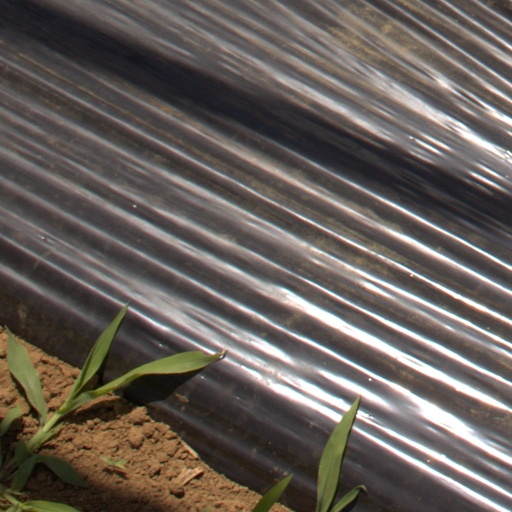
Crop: Jerusalem artichoke